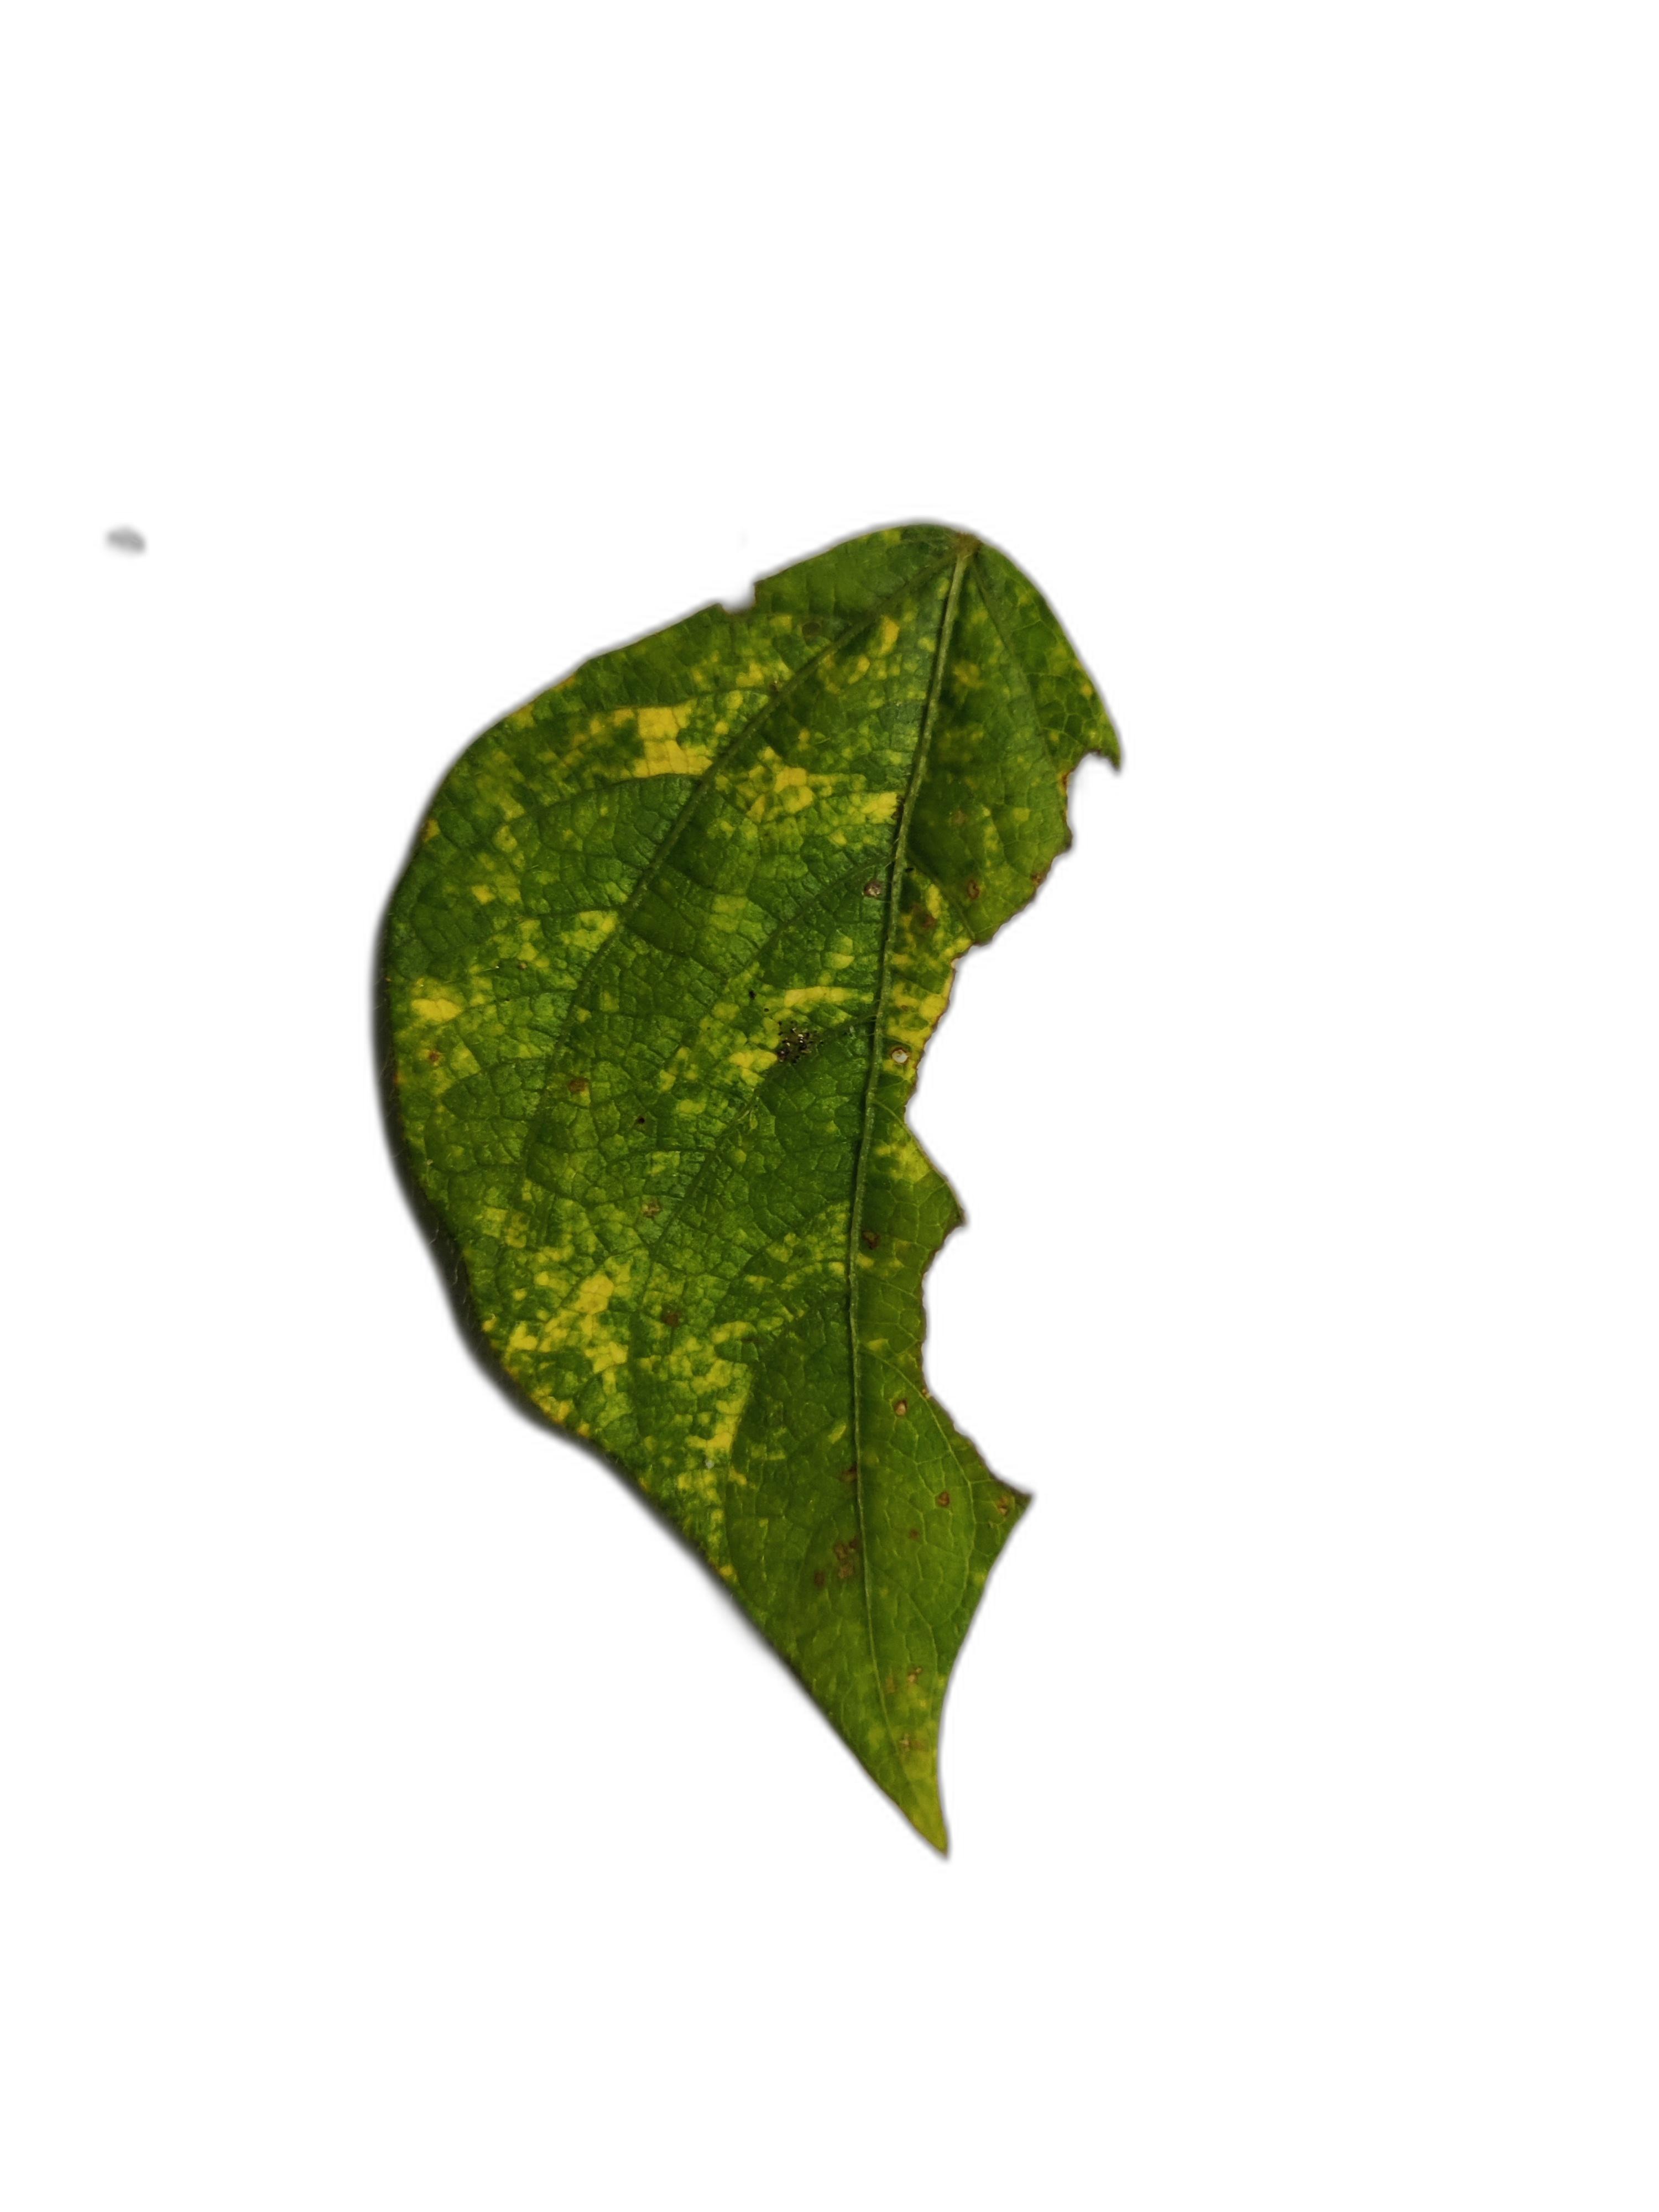
Label: Yellow Mosaic